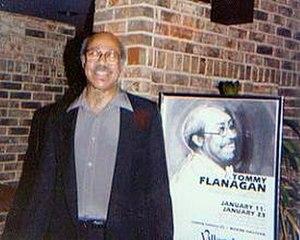
Le NEA Jazz Masters Fellowship est une récompense remise tous les ans depuis 1982 par le National Endowment for the Arts à des musiciens de jazz à la carrière établie en reconnaissance de leur œuvre.
Thomas Lee « Tommy » Flanagan, né le 16 mars 1930 à Détroit, mort le 16 novembre 2001 à New York, est un pianiste américain de jazz.